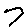
Label: 7